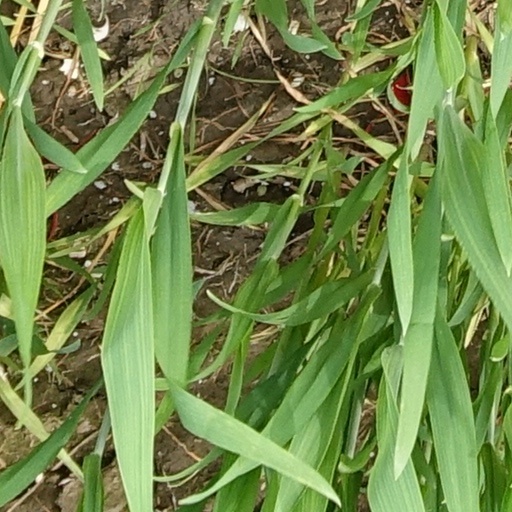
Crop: wheat